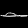
Label: Sandal